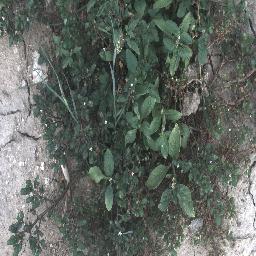
Label: negative